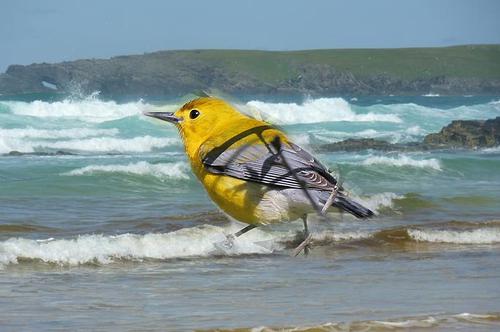
Bird species: Prothonotary_Warbler
Bird type: landbird
Background: water